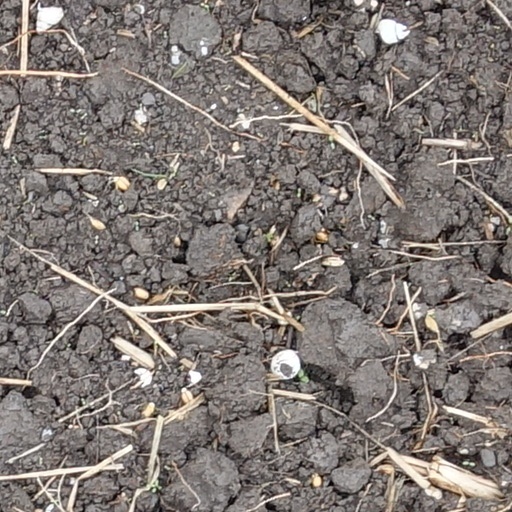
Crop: wheat